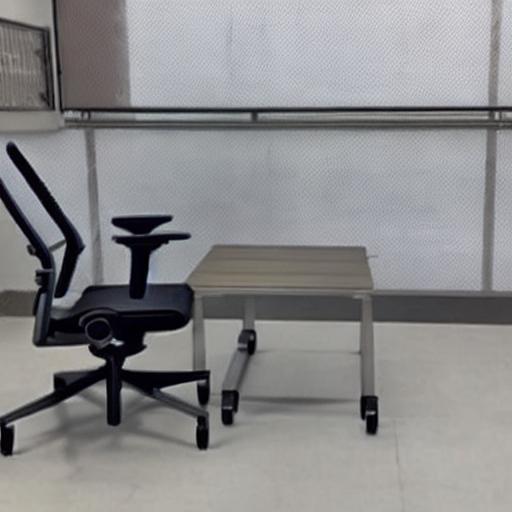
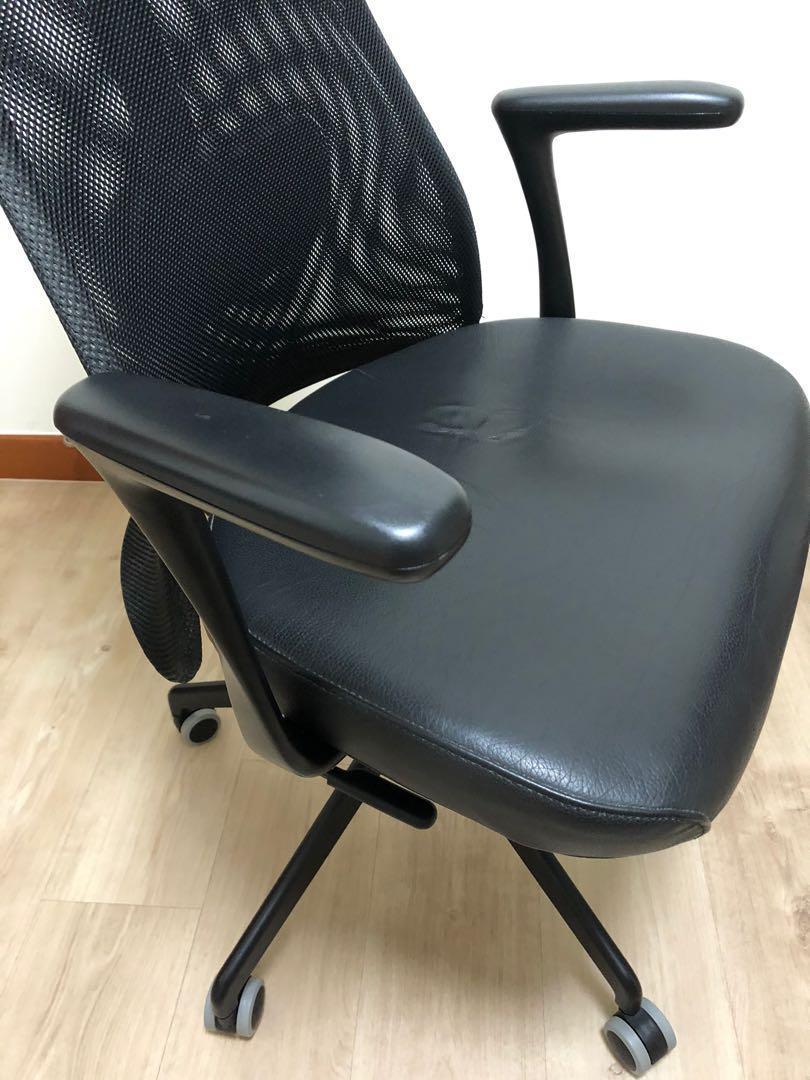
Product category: items_chair
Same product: no